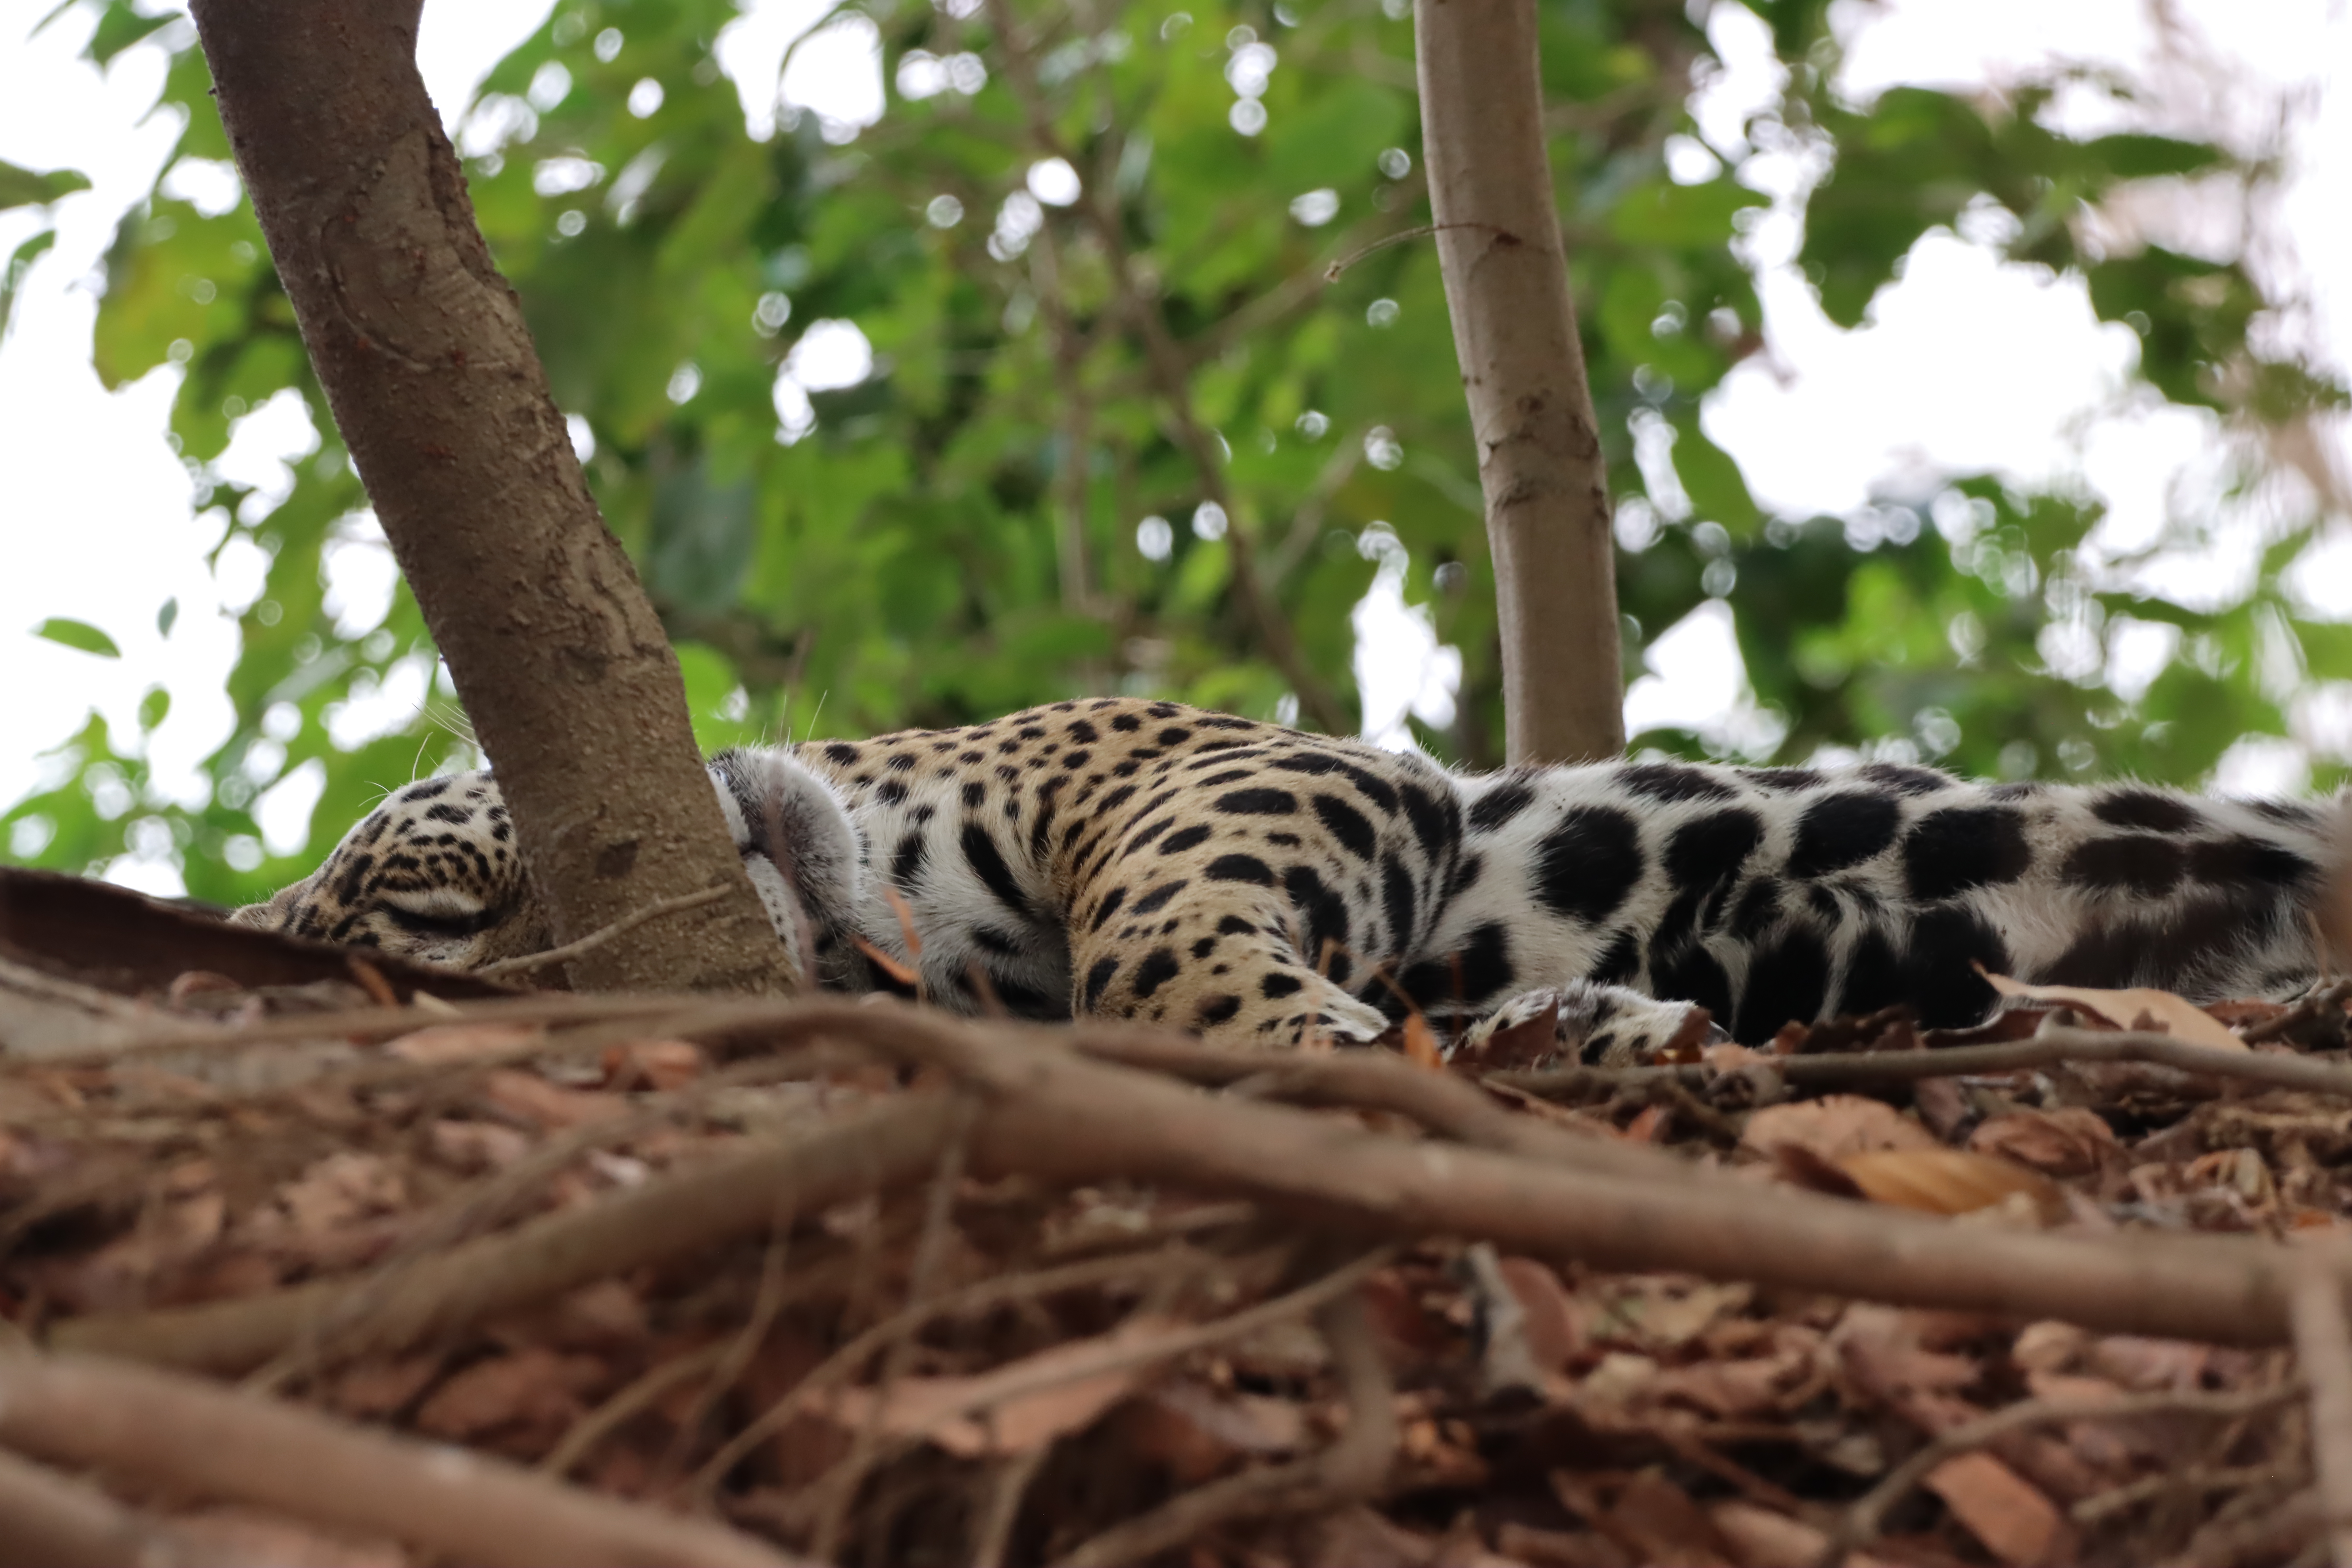
Jaguar: Apeiara